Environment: real
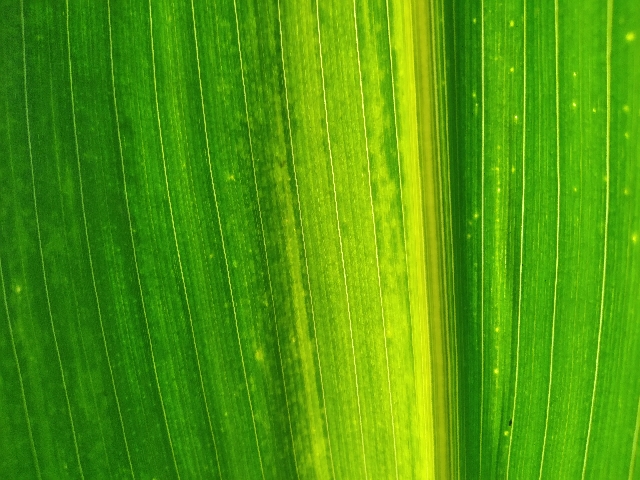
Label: lethal_necrosis